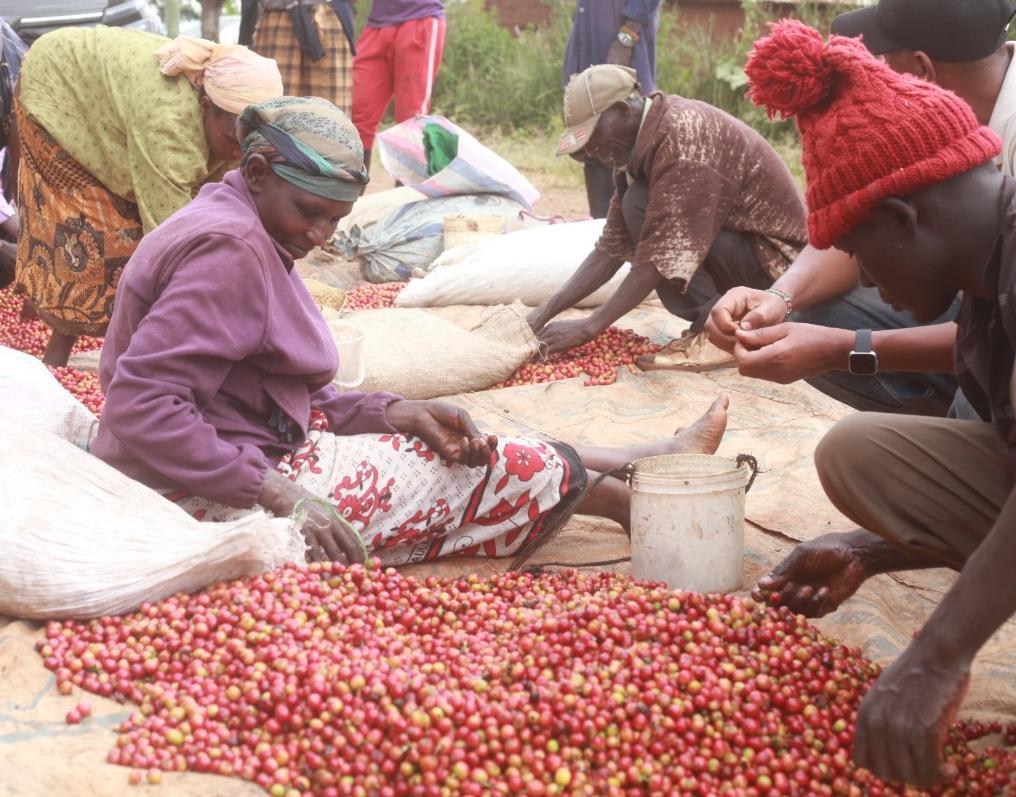
Wakulima wengi wamekaa na wanachagua zao la kahawa kwa ajili ya biashara, zimerundikwa sehemu moja  nyingine kwenye mifuko ya kuhifadhia pembeni kuna nyasi ndefu.